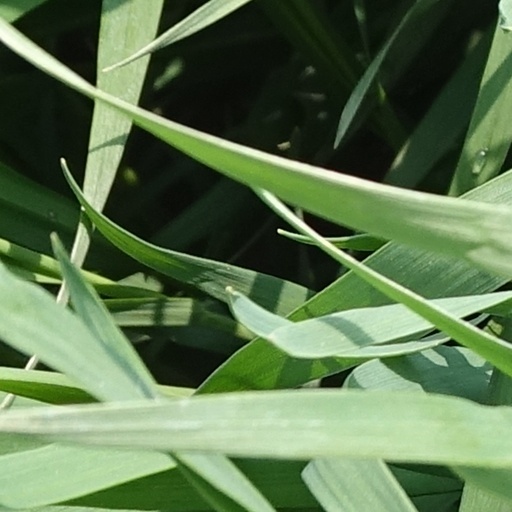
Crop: wheat